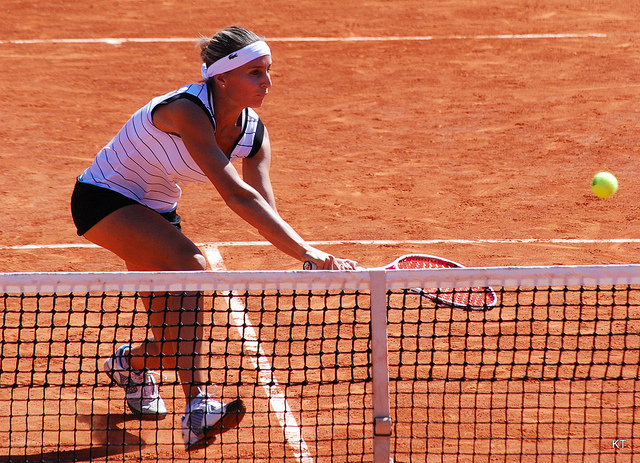
một nữ vận động viên tennis đang chuẩn bị đánh bóng